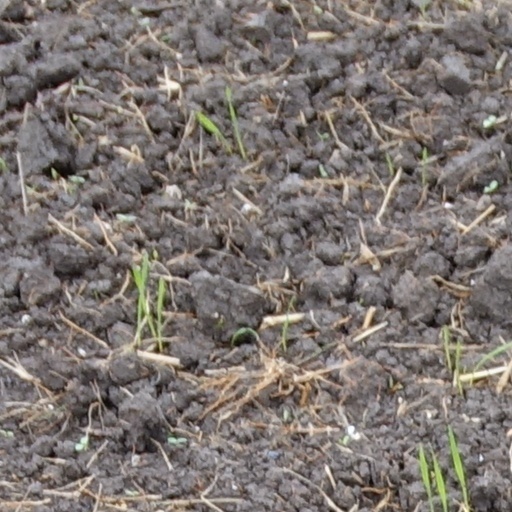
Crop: wheat